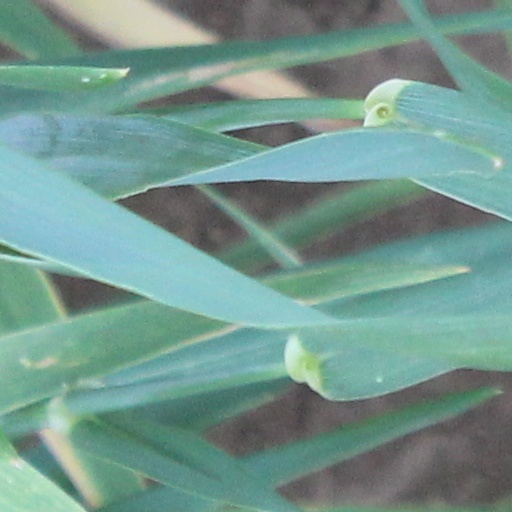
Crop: wheat